Struggle against political abuse of psychiatry in the Soviet Union

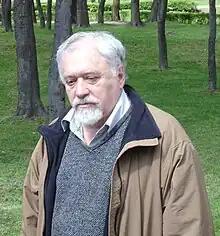
Semyon Gluzman (b. 1946), a Ukrainian psychiatrist, human rights activist and political prisoner

In the same year, the Representative Body of the British Medical Association at its annual meeting at Folkestone passed the following motion: